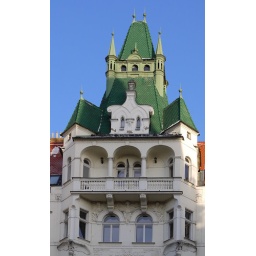
Green roof tiles against a blue sky, Prague